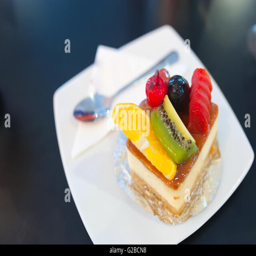
a fruit cake in soft light